Bernd Jakubowski

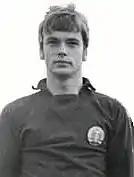
Jakubowski in 1971

Bernd Jakubowski (10 December 1952 – 25 July 2007) was an East German footballer who played as a goalkeeper.